Critters 3

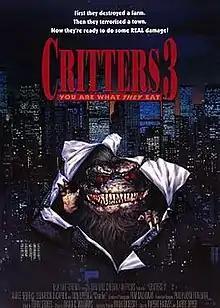
Promotional release poster

Critters 3 is a 1991 American science fiction comedy horror direct-to-video film and the third installment of the "Critters" series, directed by Kristine Peterson. The film stars Aimee Brooks, John Calvin, Katherine Cortez, Don Keith Opper, and Leonardo DiCaprio in his film debut. It was shot simultaneously (from February to July 1991) with its sequel, "Critters 4". Unlike the first two films, it does not take place in the town of Grover's Bend.